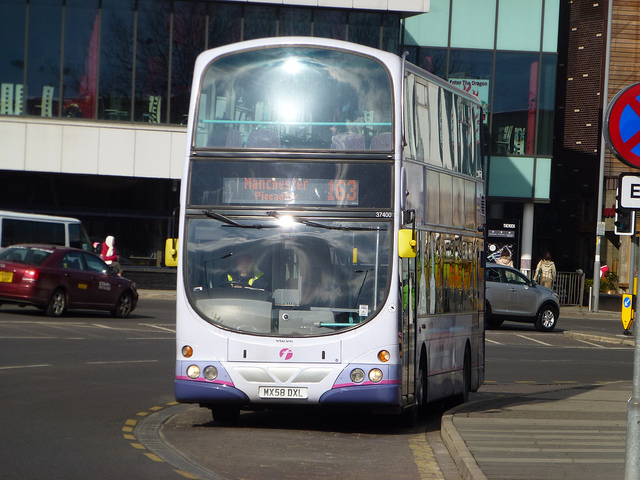
A large white double decker bus driving down a street.

A double decker bus driving down a city street

an image of tour bus going down the road

The large double decker bus is coming around a corner.

A CITY BUS IS DRIVING ON THE STREET